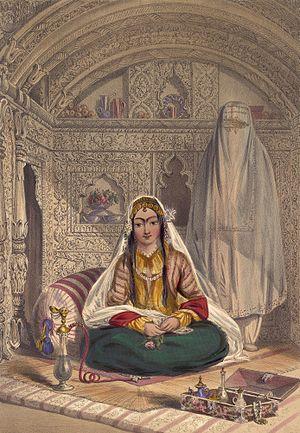
La burqa, burka burqua, /byʁka/, ou bourka /buʁka/, est un voile intégral d'origine afghane porté par les femmes principalement en Afghanistan, au Pakistan et en Inde.